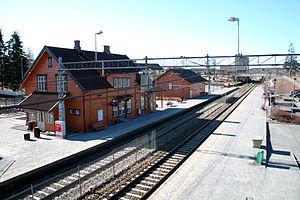
La gare de Vestby est une gare ferroviaire norvégienne de la ligne d'Østfold, située sur le territoire de la commune de Vestby dans le comté d'Akershus.